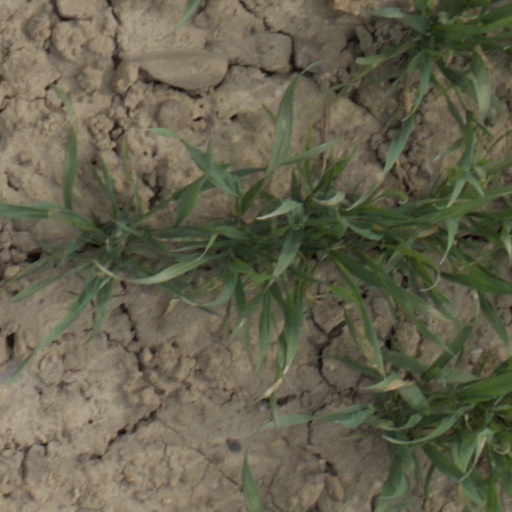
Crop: wheat